Maria Rumyantseva

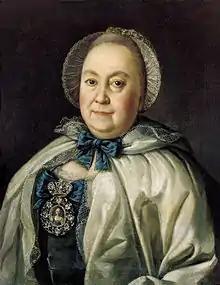
Portrait by Aleksey Antropov, 1764

Countess Maria Andreyevna Rumyantseva ( Matveyeva; 1699–1788) was a Russian lady-in-waiting and alleged royal mistress of Tsar Peter the Great.